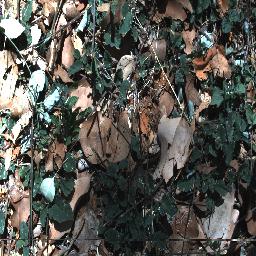
Label: negative